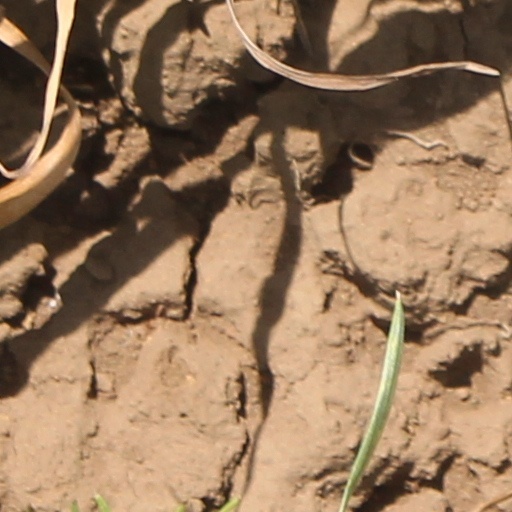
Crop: wheat